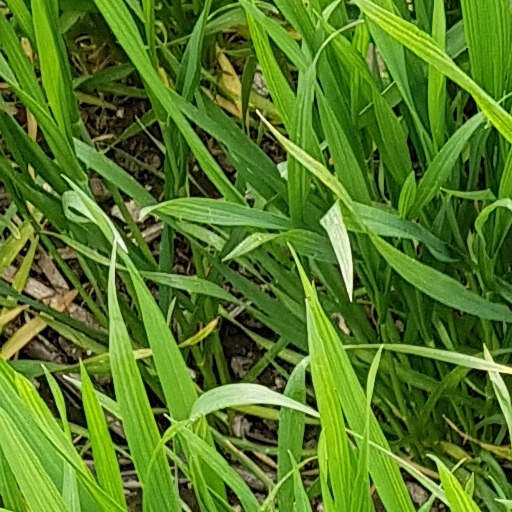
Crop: wheat